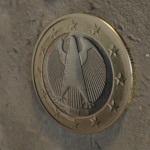
Coin value: 1euro
Country: de
Edition: standard